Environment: real
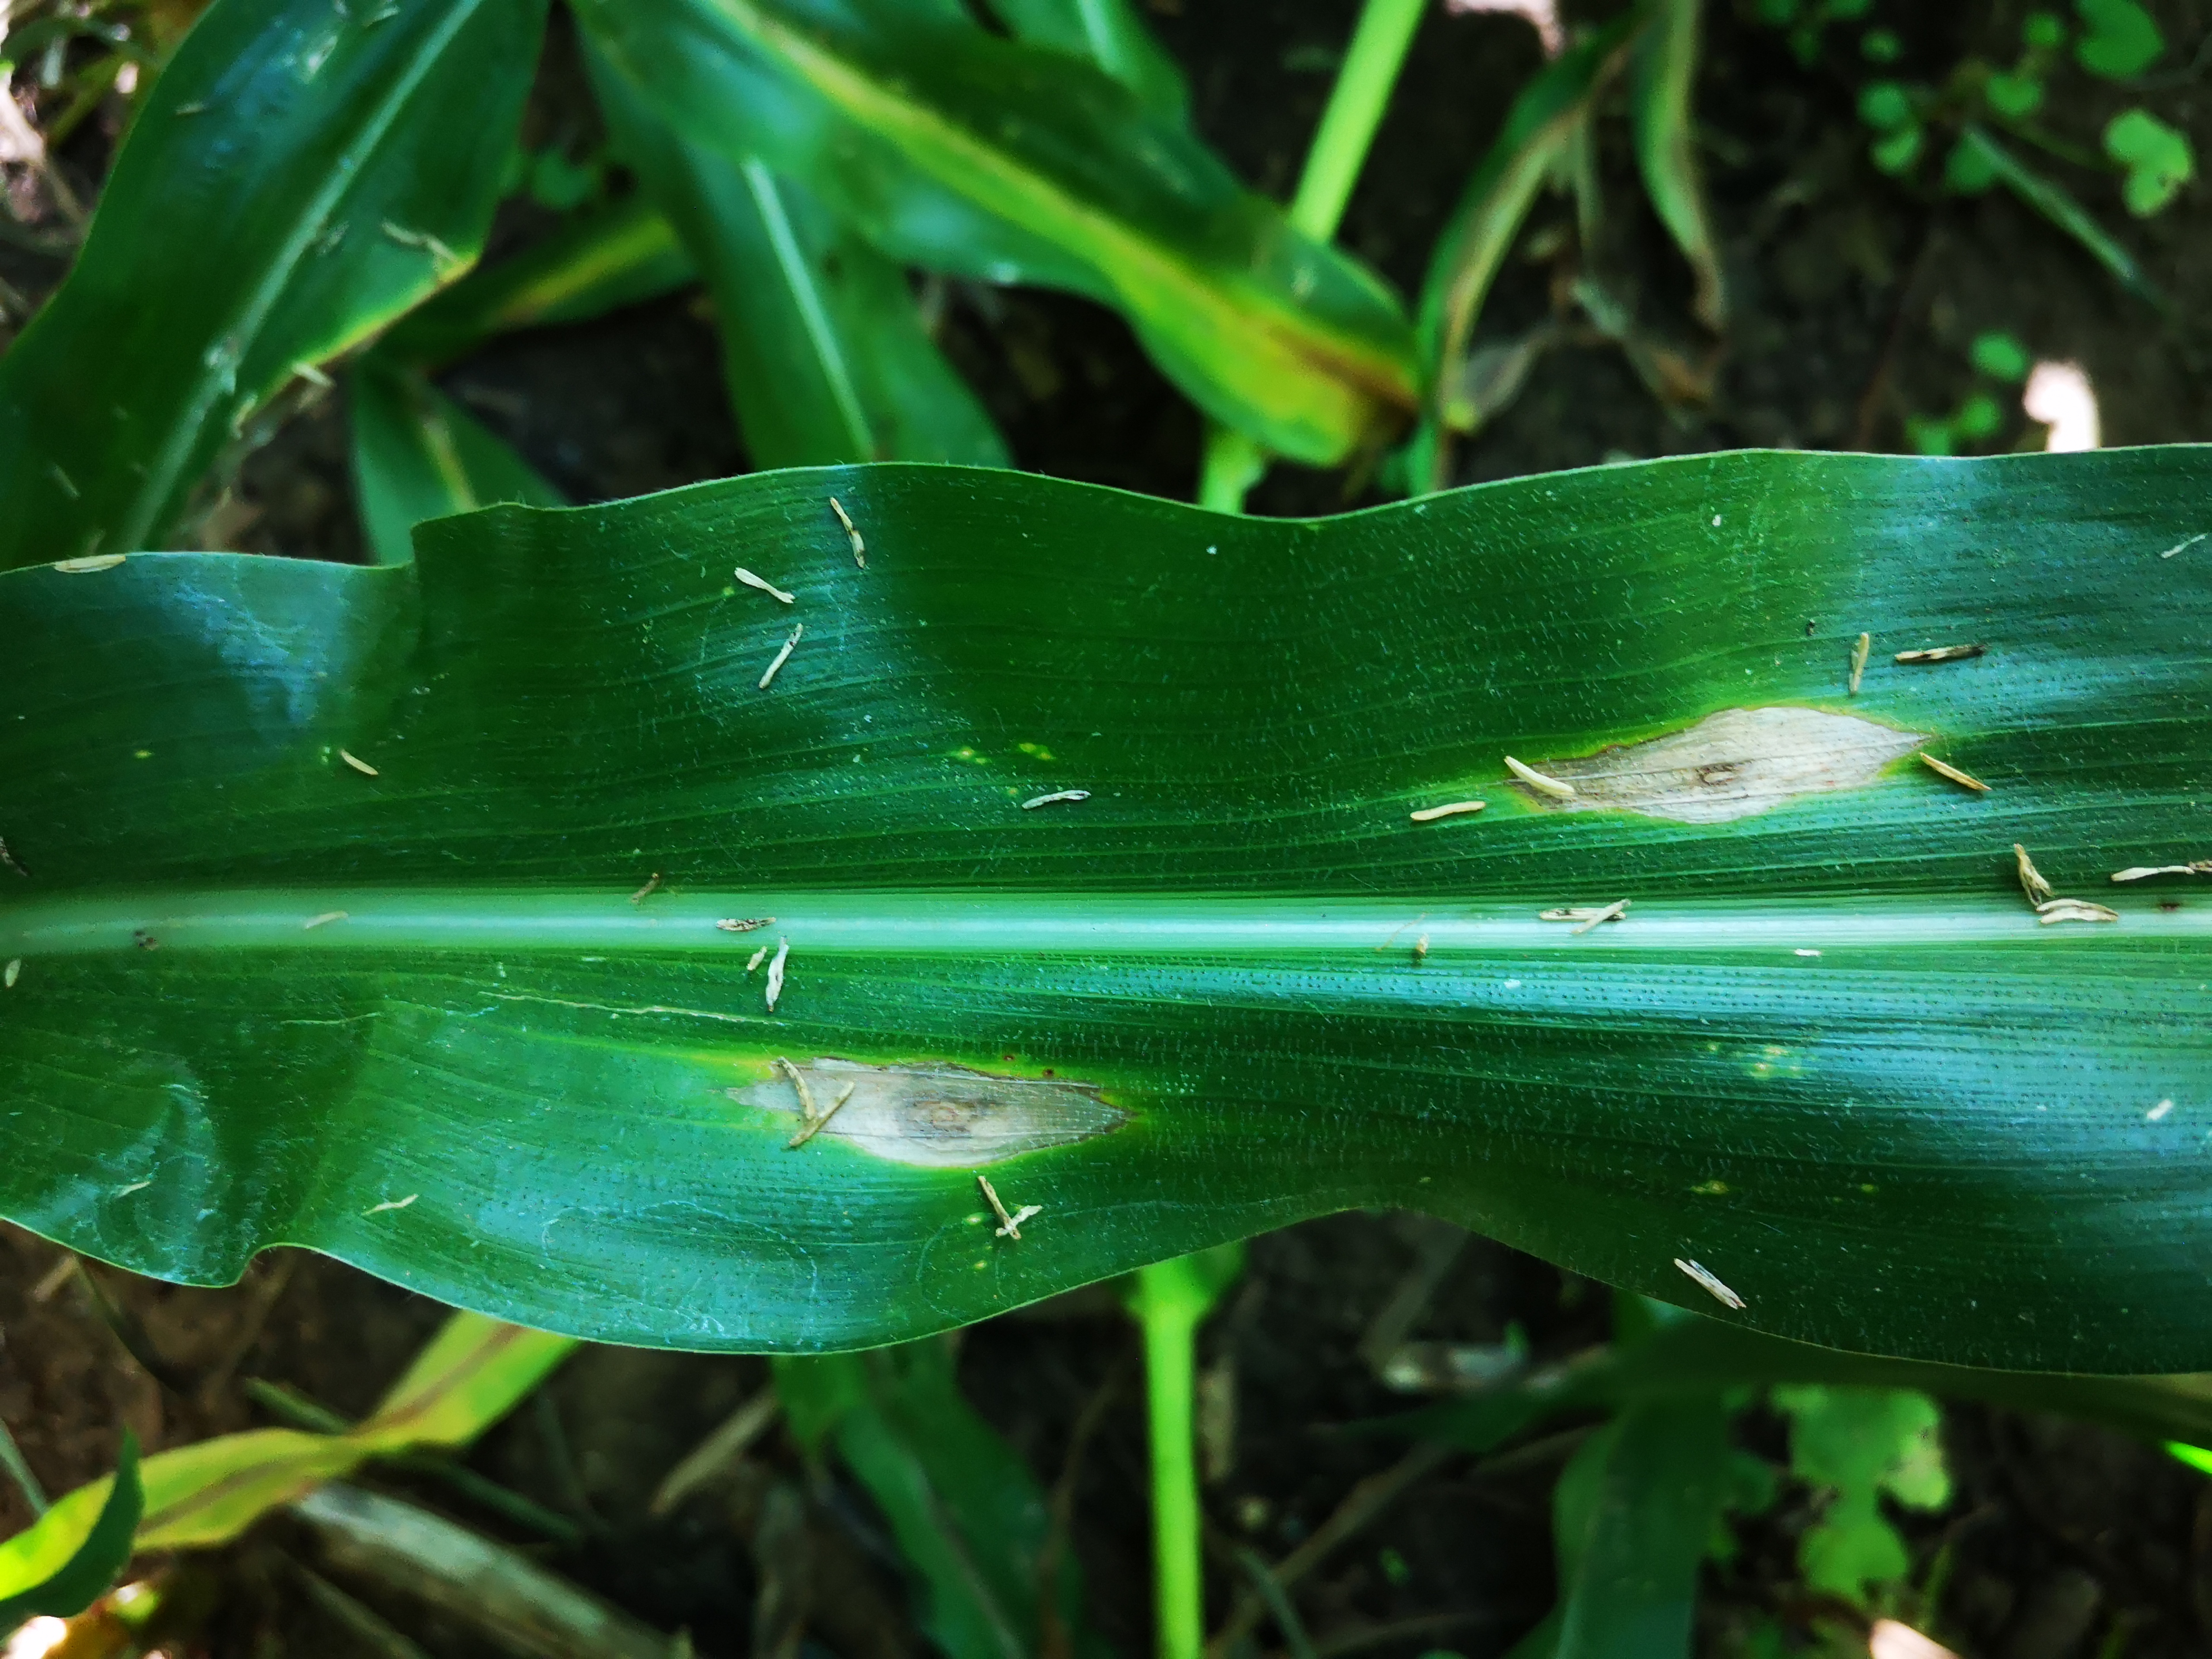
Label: northern_corn_leaf_blight